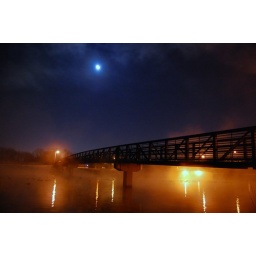
Rochester MN pedestrian bridge over silver lake....Brrrrrrrrrrrrrrr.